Emperor Wu of Jin

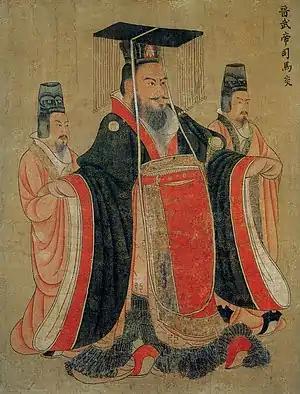
Tang dynasty portrait of Emperor Wu by Yan Liben

Emperor Wu of Jin (236 – 16 May 290), personal name Sima Yan, courtesy name Anshi (安世), was a grandson of Sima Yi, nephew of Sima Shi and son of Sima Zhao. He became the first emperor of the Jin dynasty after forcing Cao Huan, last emperor of the state of Cao Wei, to abdicate to him. He reigned from 266 to 290, and after conquering the state of Eastern Wu in 280, was the emperor of a reunified China. Emperor Wu was also known for his extravagance and sensuality, especially after the unification of China; legends boasted of his incredible potency among ten thousand concubines.